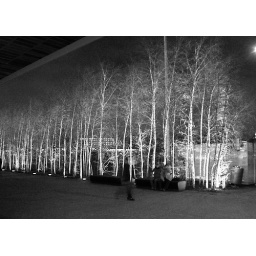
Under lite trees outside Tate Modern in black and white P2173793bw